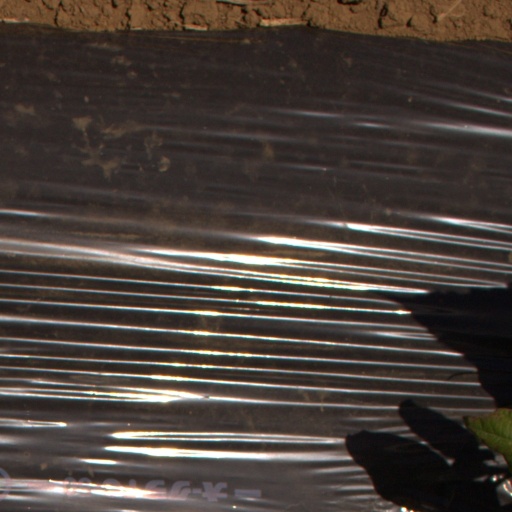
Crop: Jerusalem artichoke